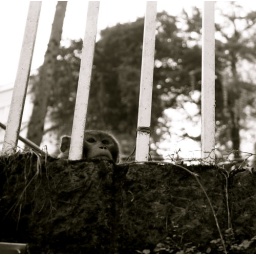
A Dharamsala monkey peeking out. Dont be fooled by the cute face however.......